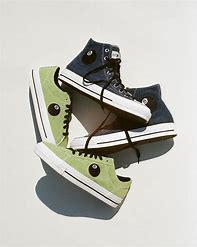
Brand: Converse
Model: Chuck 70